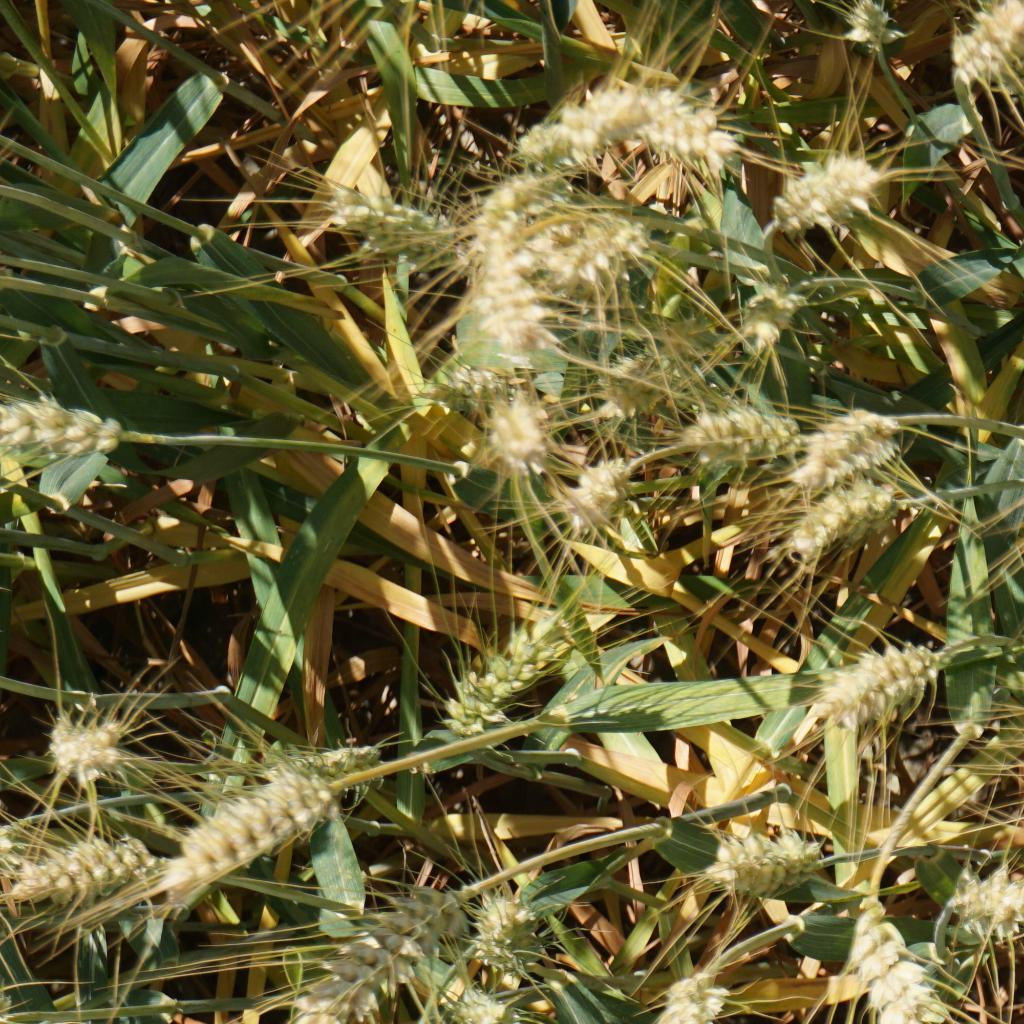
Country: France
Location: Gréoux
Wheat development stage: Filling - Ripening